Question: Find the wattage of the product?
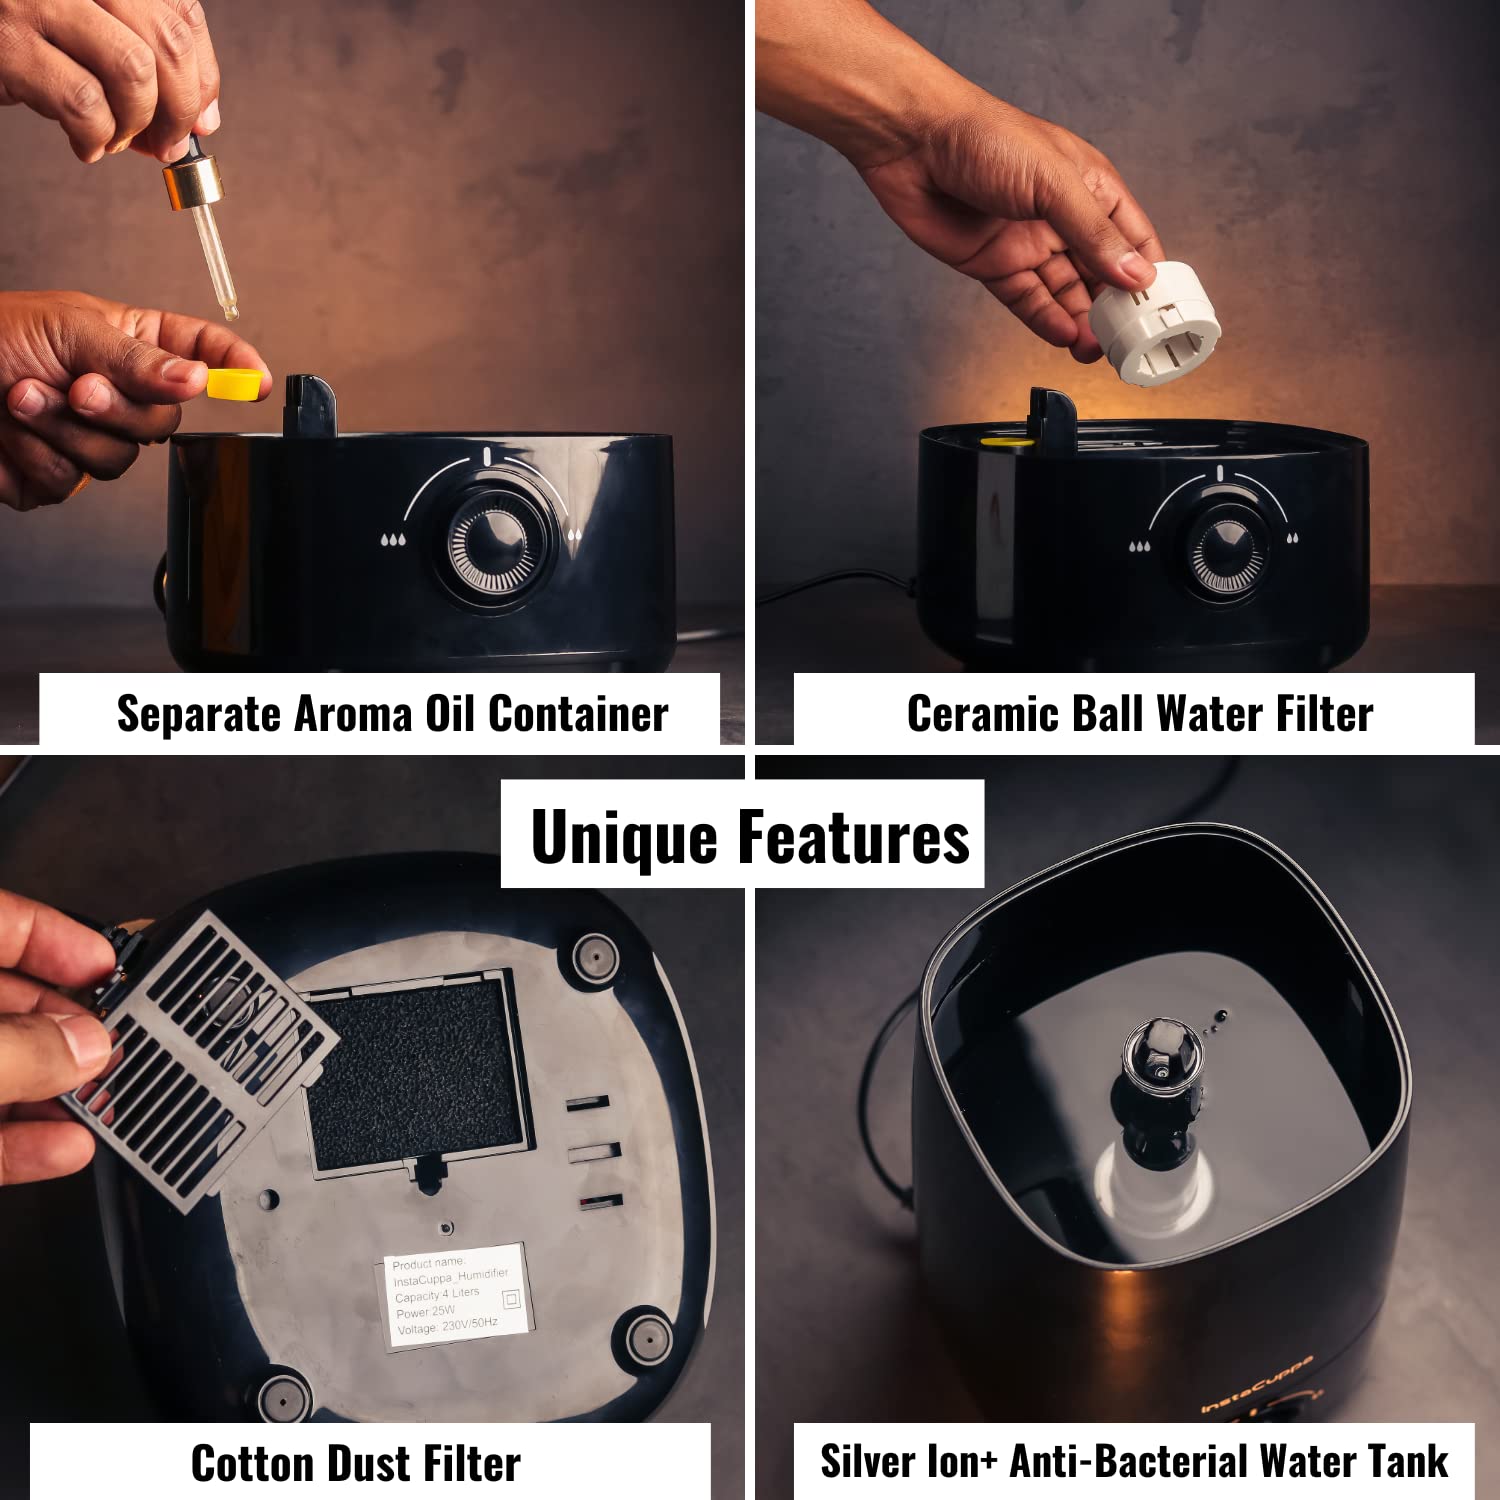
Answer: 25.0 watt